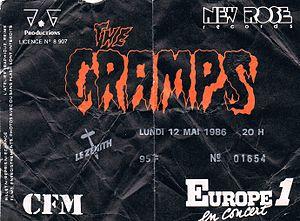
Un ticket d'entrée pour le concert des Cramps au Zénith à Paris en mai 1986
The Cramps, ou simplement Cramps, est un groupe de rockabilly américain, originaire de New York. Formé en 1975, il est dissous après la mort du chanteur Lux Interior, le 4 février 2009.